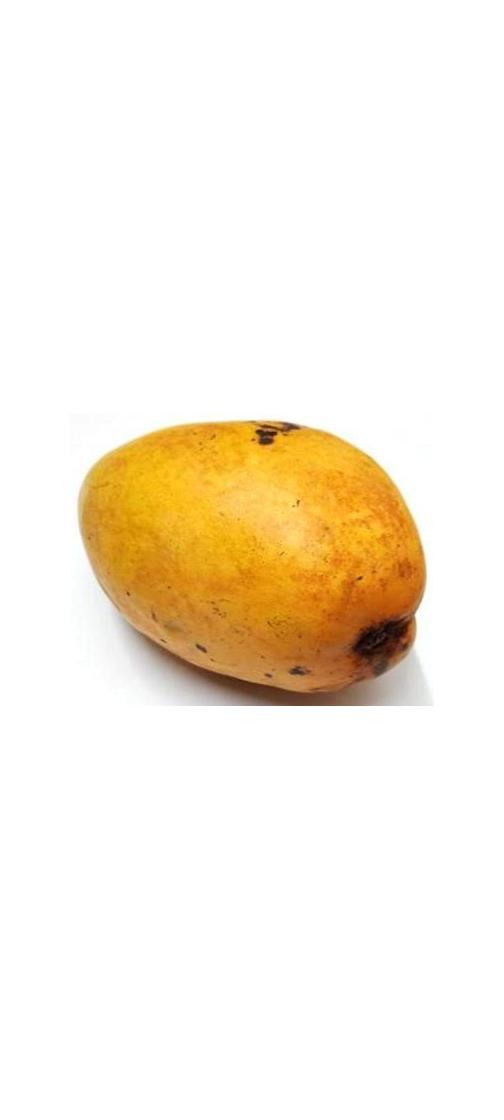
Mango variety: Bari-11